Dylan Gambrell

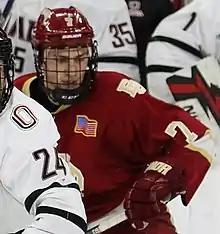
Gambrell with the Denver Pioneers in 2017

Dylan Gambrell (born August 26, 1996) is an American professional ice hockey center who is currently an unrestricted free agent. He most recently played for the Cleveland Monsters in the American Hockey League (AHL) while under contract to the Columbus Blue Jackets of the National Hockey League (NHL). He was selected 60th overall by the San Jose Sharks in the 2016 NHL entry draft. He also previously played for the Ottawa Senators.